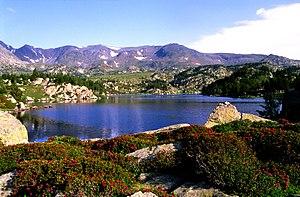
lacs du Carlit